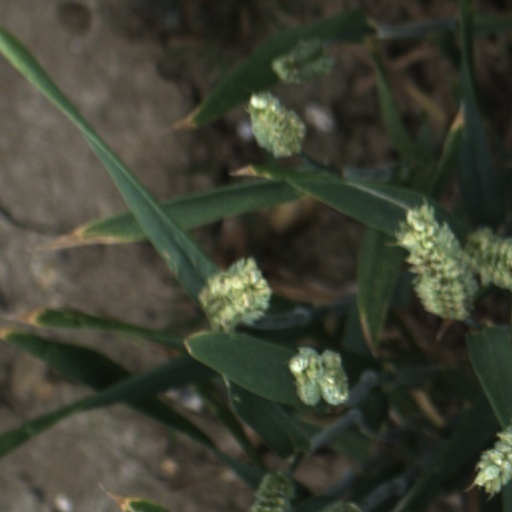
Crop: wheat